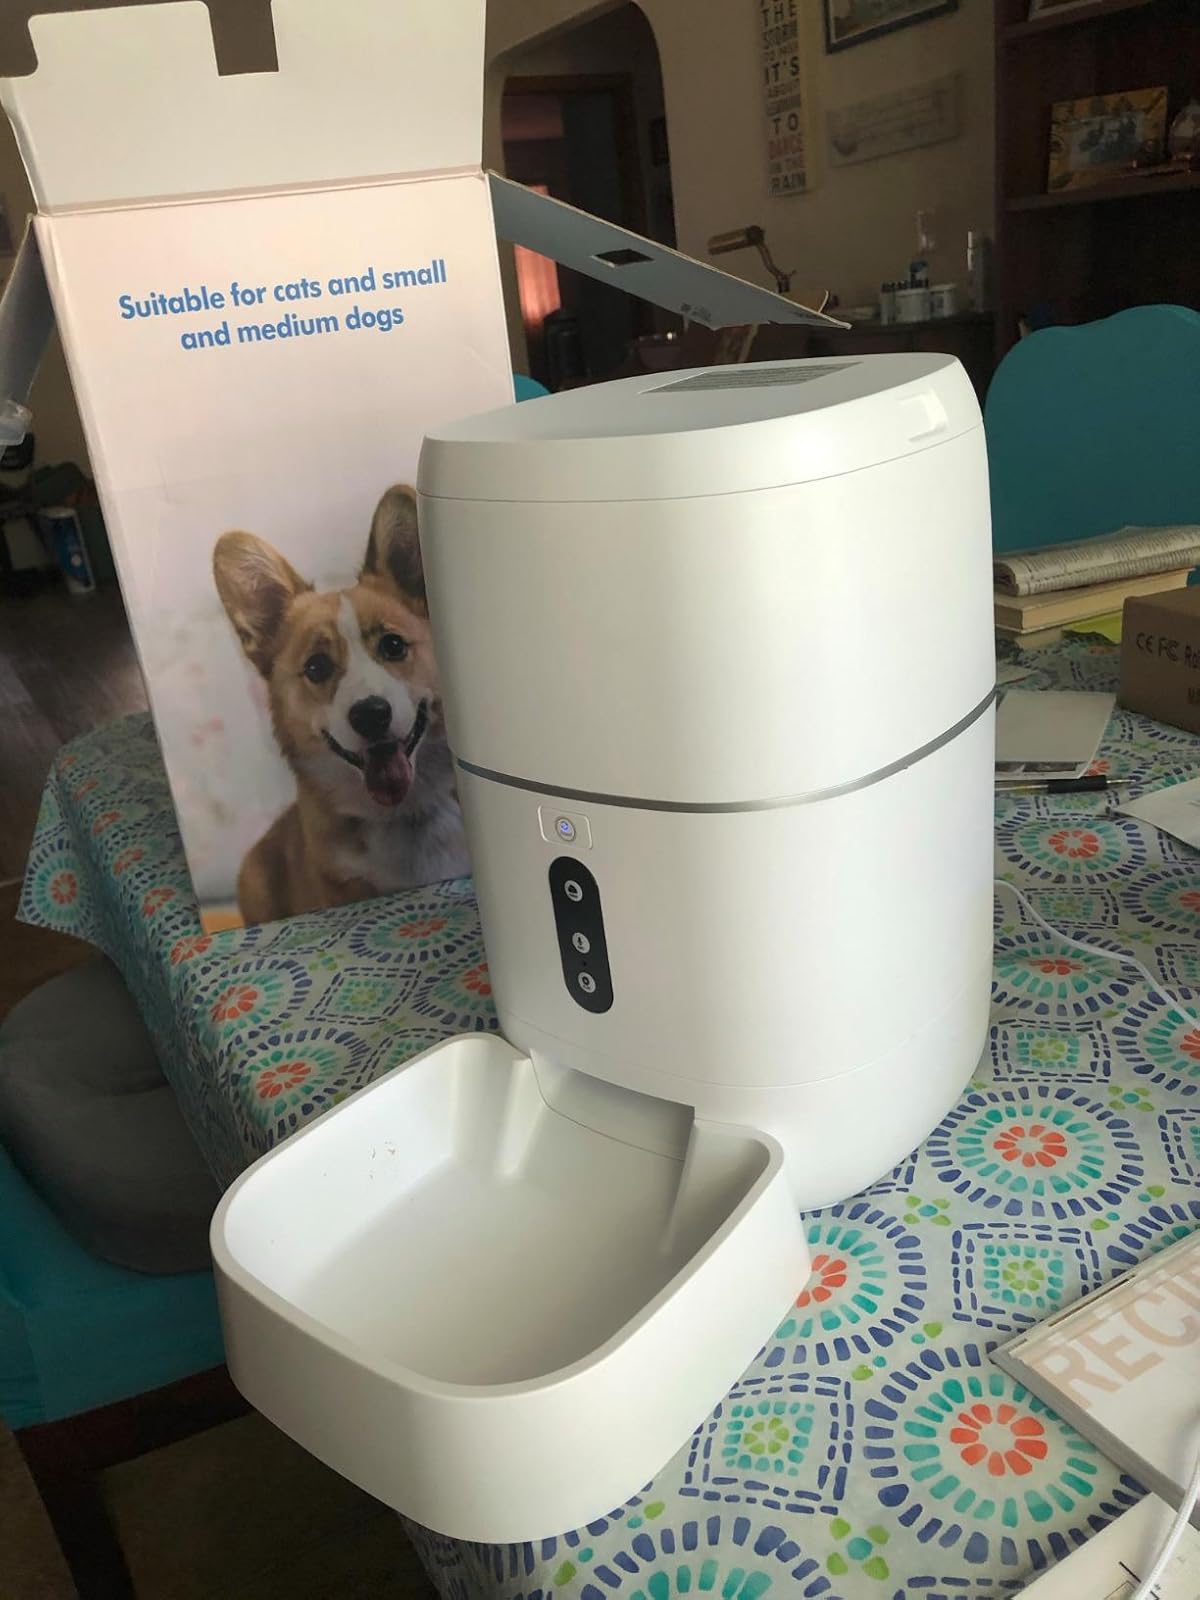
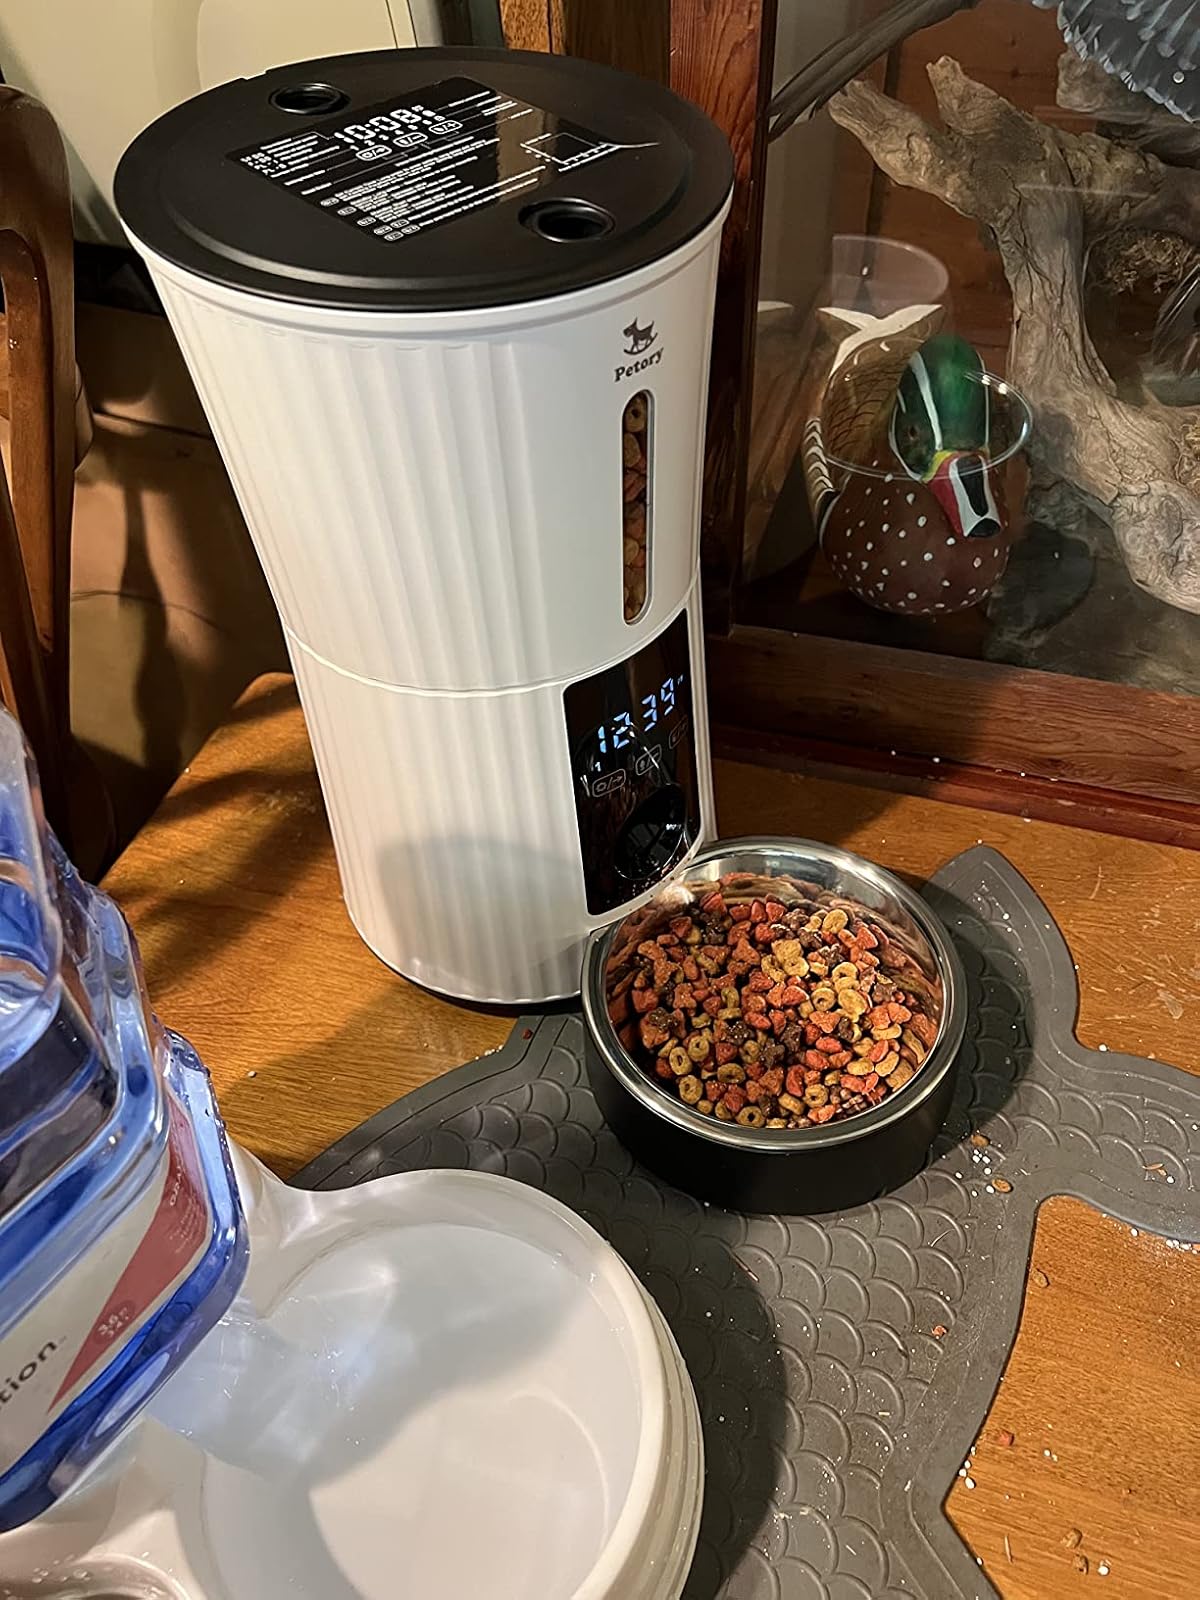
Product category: items_feeder
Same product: no